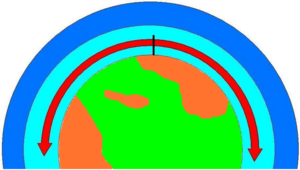
Propagation des ondes moyennes sur terre par onde de sol.
La bande 1,8 MHz, également désignée par sa longueur d'onde : 160 mètres, est une bande du service radioamateur destinée à établir des radiocommunications de loisir. Cette bande est utilisable pour le trafic radio régional. Cette bande est utilisable pour les radiocommunications continentales lorsqu’il fait nuit entre le lieu d’émission et de réception. Cette bande est utilisable pour les systèmes de transmission par le sol des radiocommunications en milieu souterrain, aussi utilisé en spéléologie.
Les ondes radioélectriques ou ondes hertziennes sont des ondes électromagnétiques qui se propagent de deux façons :
La bande 5 MHz, désignée aussi par sa longueur d'onde, 60 mètres, est destinée à établir des radiocommunications à toute heure du jour et de la nuit.
La bande radioélectrique des « basses fréquences » ou LF désignée aussi par « grandes ondes » ou « ondes longues » est la partie du spectre radioélectrique de fréquence comprise entre 30 kHz et 300 kHz.
Les radiocommunications aéronautiques sont dans des bandes de fréquences du spectre radioélectrique, réservée à l'aéronautique par des traités internationaux. Elles sont utilisées pour les communications entre les pilotes et le personnel des stations au sol. Elle permet de transmettre des clairances et des informations importantes pour la sécurité de la circulation aérienne et l'efficacité de la gestion du trafic aérien.
Les radiocommunications de catastrophe jouent un rôle capital déterminant à tous les stades de la gestion des catastrophes.
On appelle moyennes fréquences la bande de radiofréquences qui s'étend de 300 à 3 000 kHz.
L’antenne en T est une variante d'antenne ground plane rayonnante à capacité terminale. Cette antenne en T, plus courte qu'une antenne quart d'onde, est conçue pour fonctionner là où d'autres types d'antennes ne sont pas adaptés par leur dimension au gabarit disponible sur un navire ou entre deux pylônes. L'antenne en T peut être carénée dans la coque des aéronefs pour conserver un profil aérodynamique à des vitesses élevées.
La bande 3,5 MHz désignée aussi par sa longueur d'onde : 80 mètres, est une bande du service radioamateur destinée à établir des radiocommunications de loisir. Cette bande est utilisable pour le trafic radio régional et national. Cette bande est utilisable pour les radiocommunications continentales lorsqu’il fait nuit entre le lieu d’émission et de réception.